Casket (decorative box)

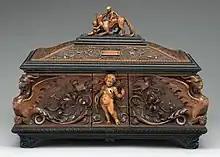
An Italian jewelry casket, 1857, carved walnut, lined with red velvet

A casket is a decorative box or container that is usually smaller than a chest and is typically decorated. In recent centuries they are often used as boxes for jewelry, but in earlier periods they were also used for keeping important documents and many other purposes. Many ancient caskets are reliquaries, for both Buddhist and Christian relics.